Oak Hammock Marsh

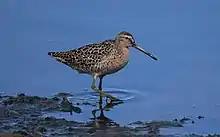
A Short-billed dowitcher on spring migration forages in a mudflat.

More than 280 species of birds have been reported from the area, many of them during the spring and fall migrations. Numbers of staging waterfowl peak in early October when more than 300,000 ducks and geese may be present. Other species gathering in large numbers in the fall include Yellow-headed blackbird, Red-winged blackbird, and Bank swallow.